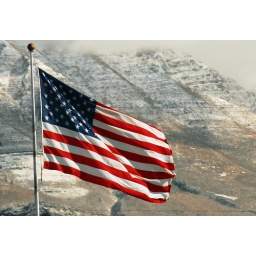
american flag flying in af in front of mountain bg 2